Mauda

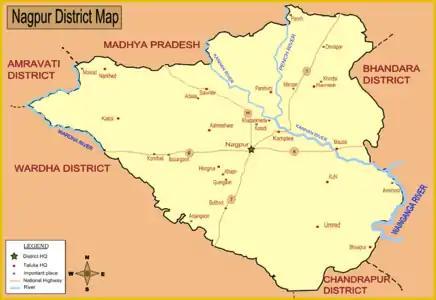
Map of Nagpur with major towns (including Mauda) and rivers.

Mouda, (or Mauda) is a town and a Tehsil in the Ramtek subdivision of the Nagpur district in the Nagpur Revenue Division. It is situated in the Berar region in the state of Maharashtra, India. The total area covered under this Tehsil is around 61,293.17 hectares. The population of this tehsil is around 37,554 (19,566 male, 17,978 female)according to the 1991 census. The nearest city to Mouda is Nagpur, which is 38 km away. The total number of villages in this tehsil is 41. Mouda is famous for its fertile agricultural land. Therefore, the main occupation is farming. The average rainfall here is estimated to be around 1223.3mm. It is located on the banks of the Kanhan River and near National Highway 6.